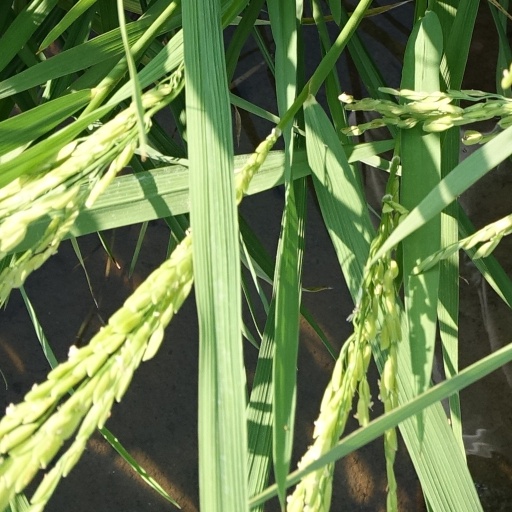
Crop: rice